Tunnel People

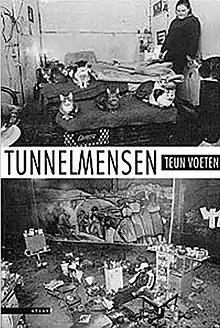
First edition (Dutch)

Tunnel People (Dutch title: "Tunnelmensen") is an anthropological-journalistic account describing an underground homeless community in New York City. It is written by war photographer and anthropologist Teun Voeten and was initially published in his native Dutch in 1996, and a revised English version was published by the Oakland-based independent publishing house PM Press in 2010.